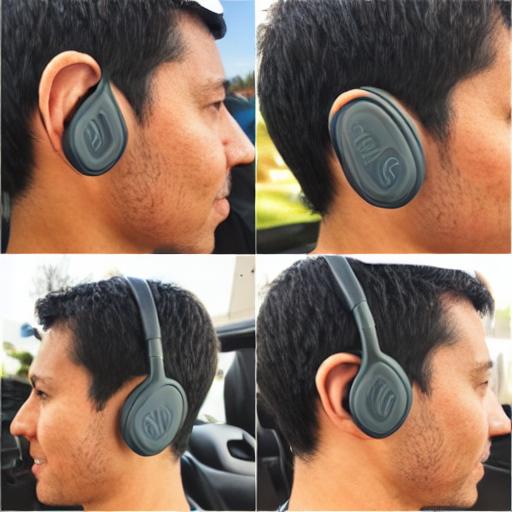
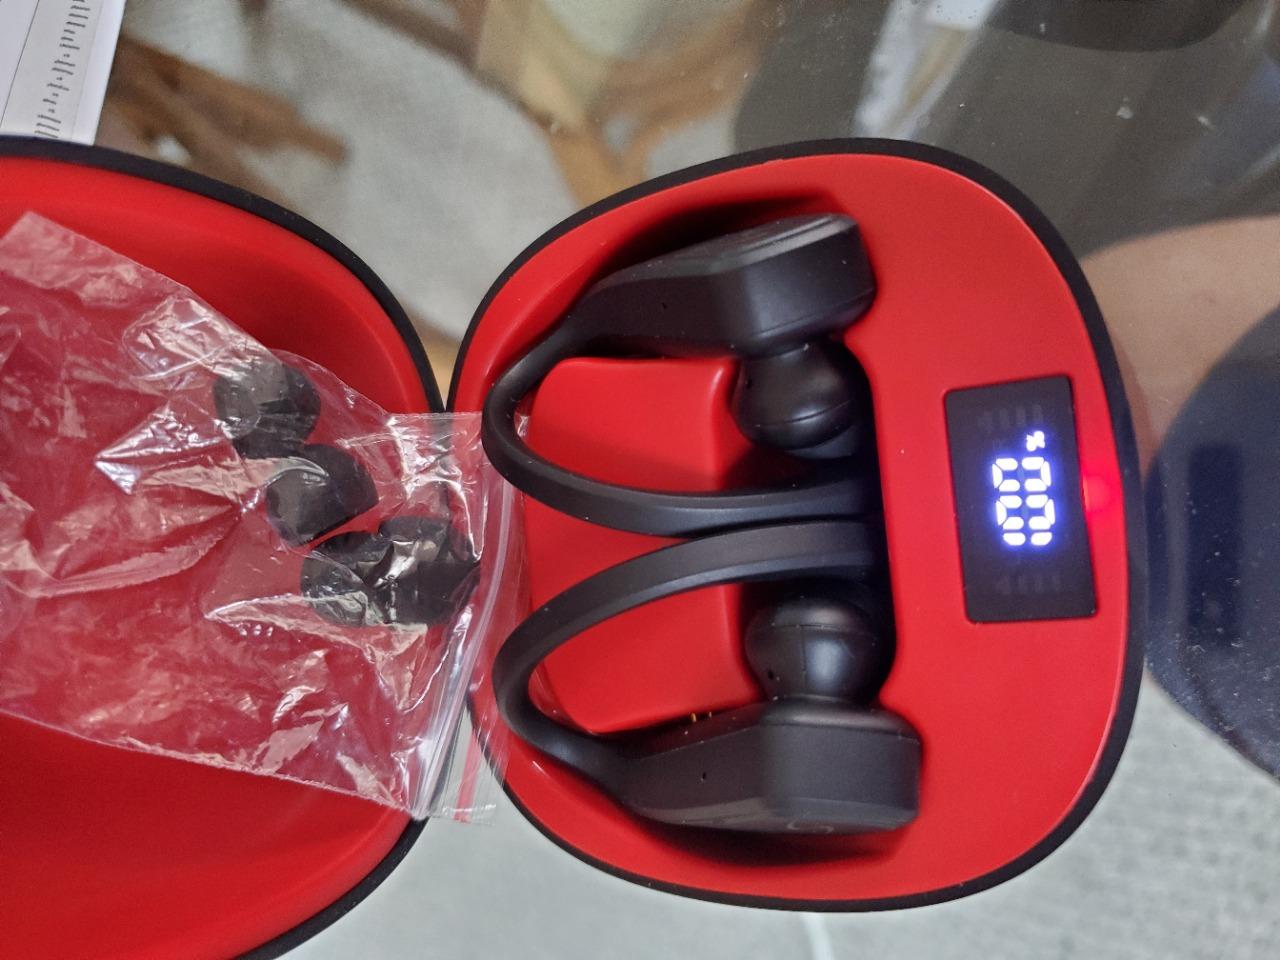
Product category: earbuds
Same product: no